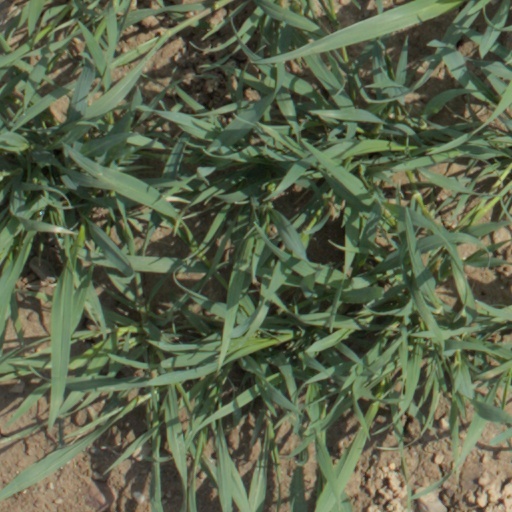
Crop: wheat